Roman Catholic Diocese of Erexim

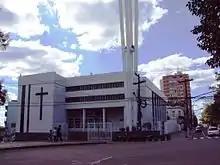
Catedral São José in 2009

The Diocese of Erechim is a Latin Church ecclesiastical territory or diocese of the Catholic Church in Brazil. Its episcopal see is Erechim. The Diocese of Erexim is a suffragan diocese in the ecclesiastical province of the metropolitan Archdiocese of Passo Fundo.